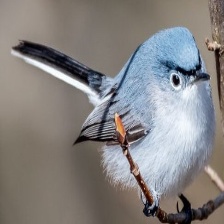
Species: BLUE GRAY GNATCATCHER
Scientific name: POLIOPTILA CAERULEA